Mort Sahl

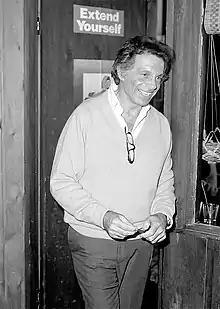
Mort Sahl in 1985

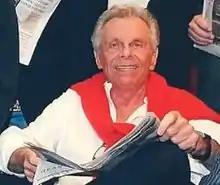
Sahl in 2007

By the 1970s, the rising tide of counterculture eventually fueled Sahl's partial comeback as a veteran comedian, and he was included with the new comedians breaking into the field, such as George Carlin, Lily Tomlin, and Richard Pryor. In the 1980s he headlined for Banducci's new clubs in San Francisco. In the late 1980s he was trying to write screenplays, besides doing sporadic shows around the country. In 1987 he had a successful multiweek run in Australia.